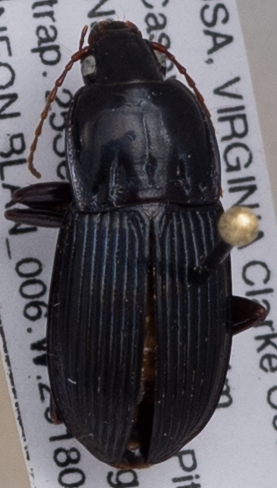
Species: Pterostichus permundus
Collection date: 2018-09-25
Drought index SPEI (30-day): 1.614
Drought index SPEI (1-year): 1.594
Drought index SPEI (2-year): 1.69